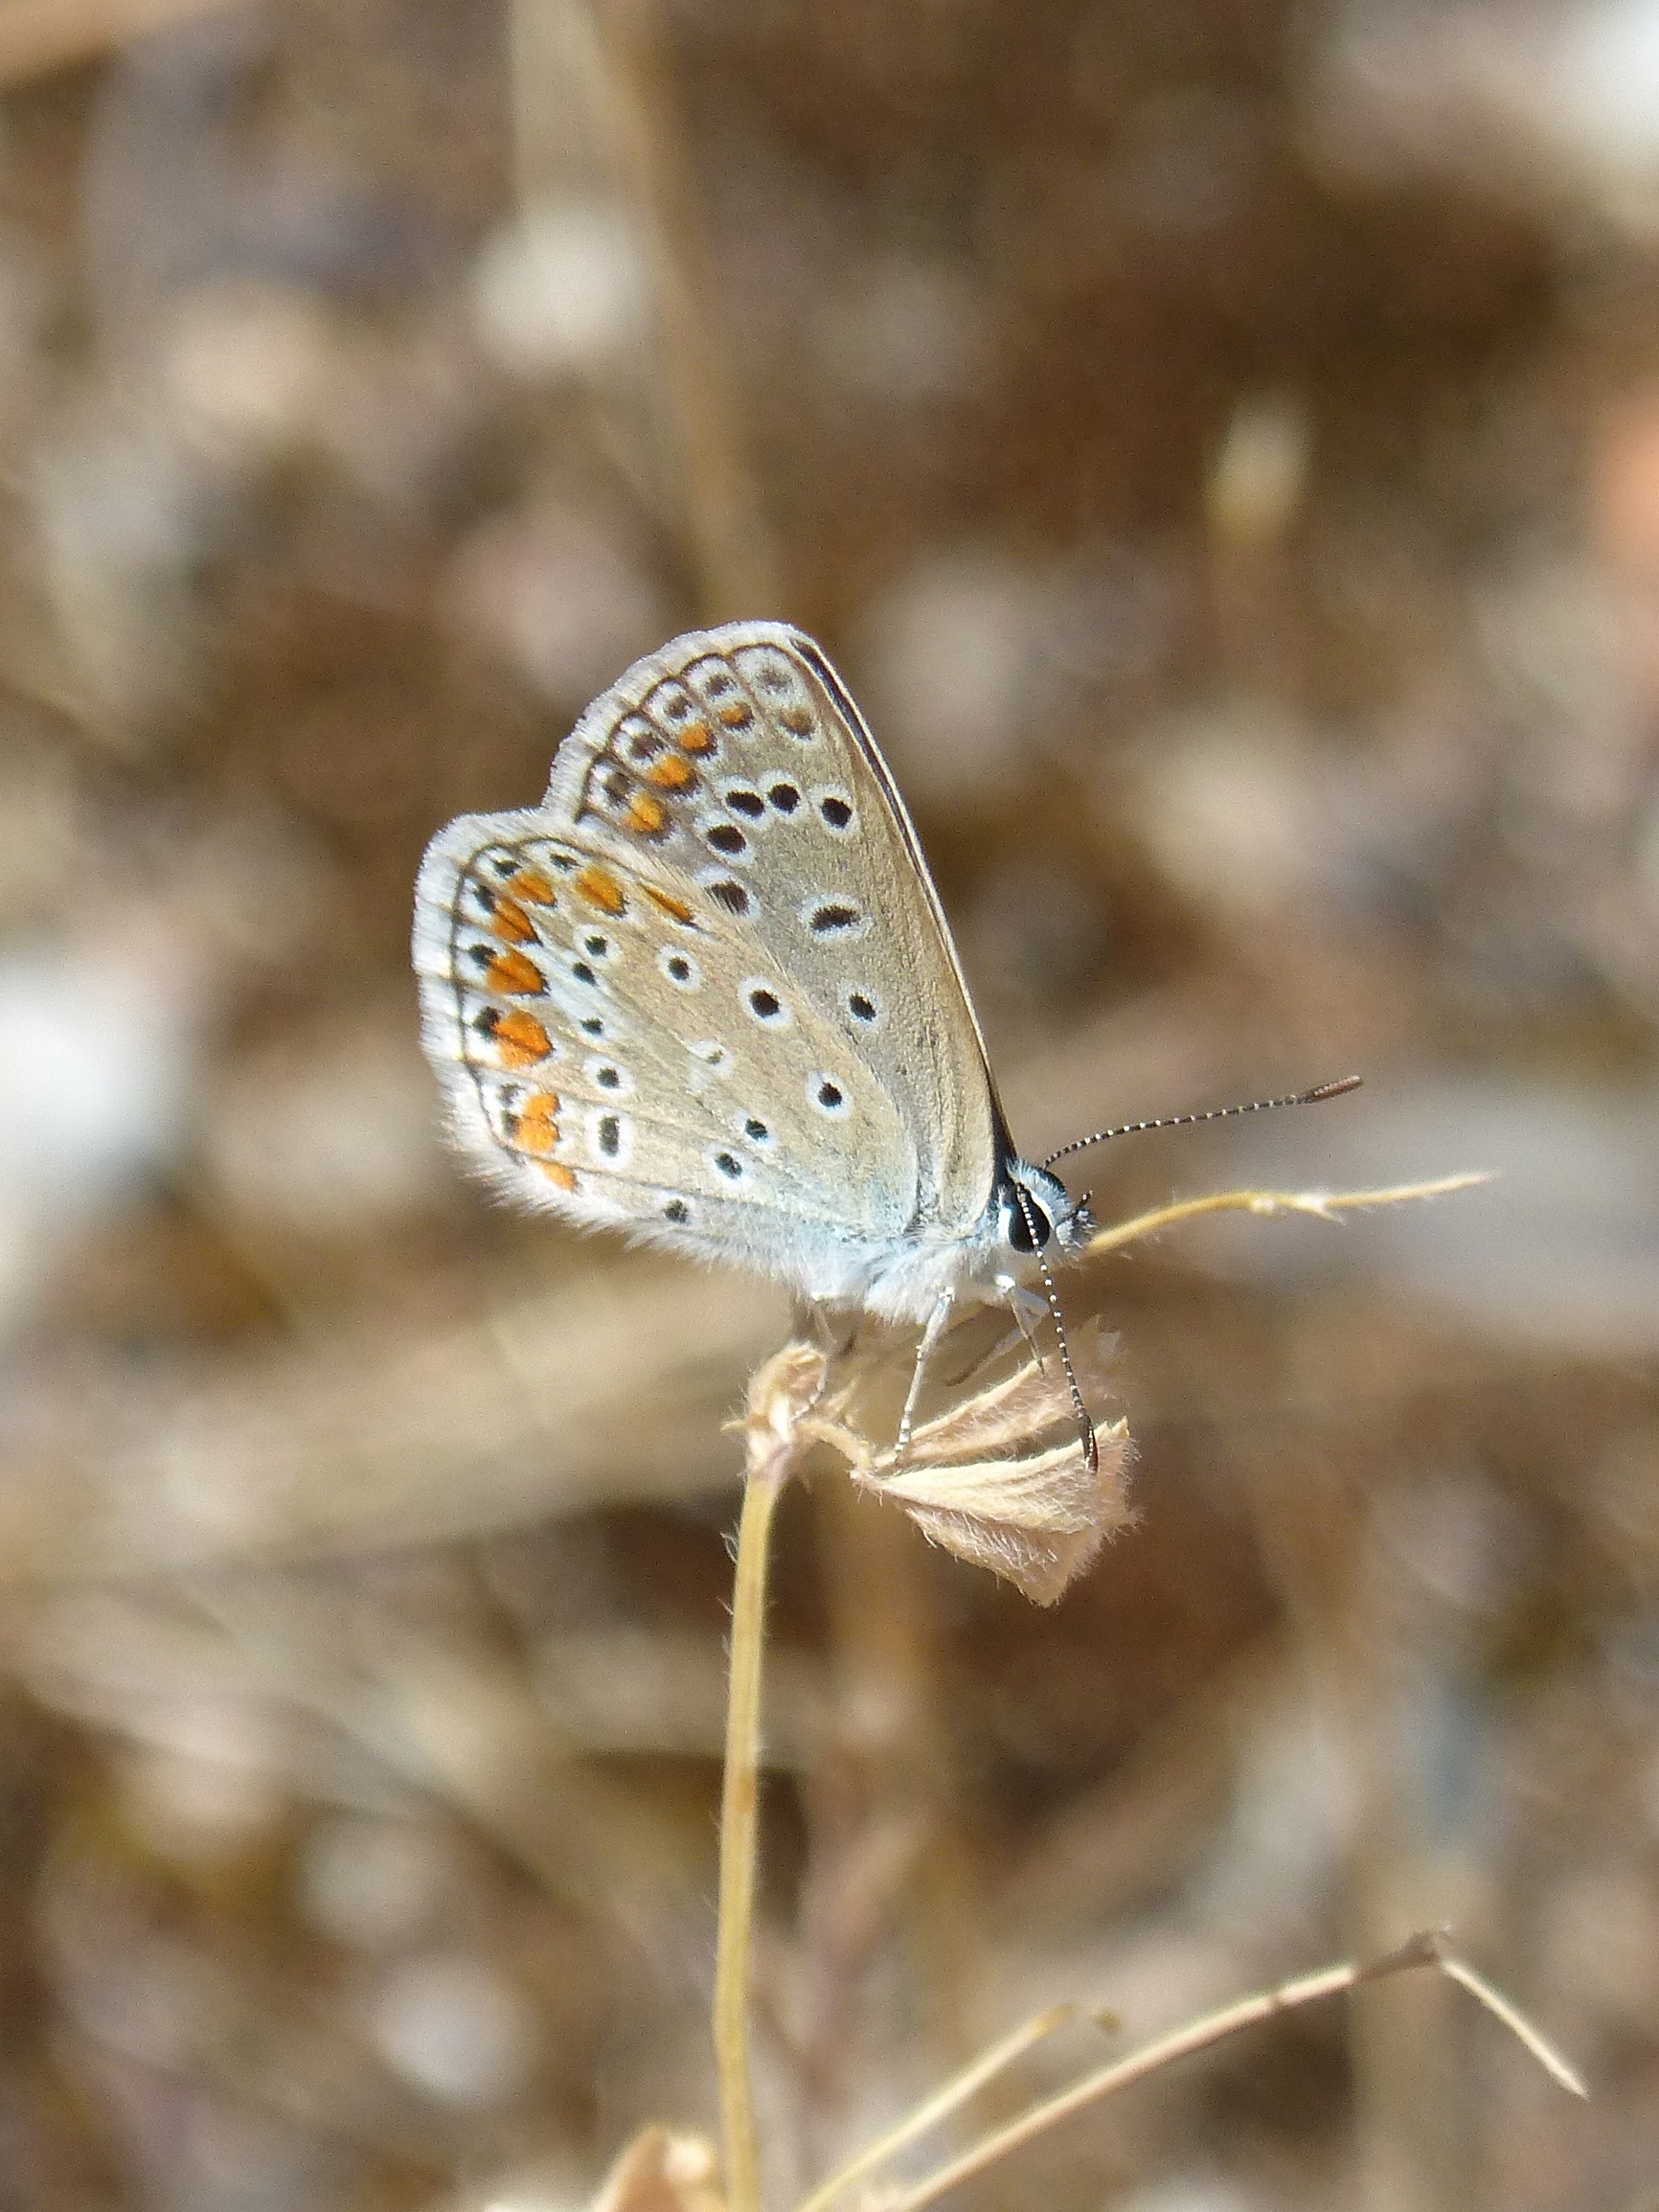
wing, photography, flower, insect, butterfly, fauna, invertebrate, close up, beauty, macro photography, arthropod, polyommatus icarus, blaveta commune, blue maiposa, moths and butterflies, lycaenid